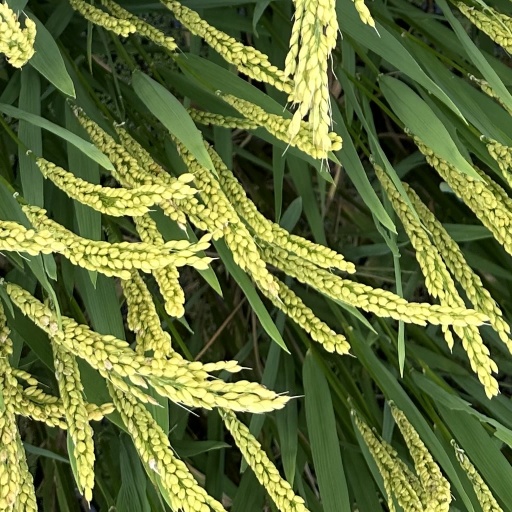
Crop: rice